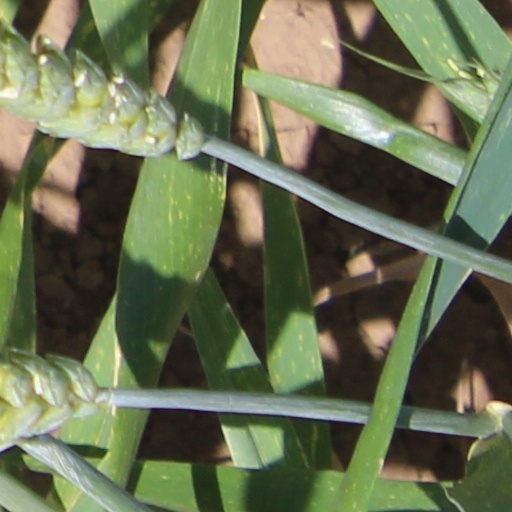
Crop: wheat